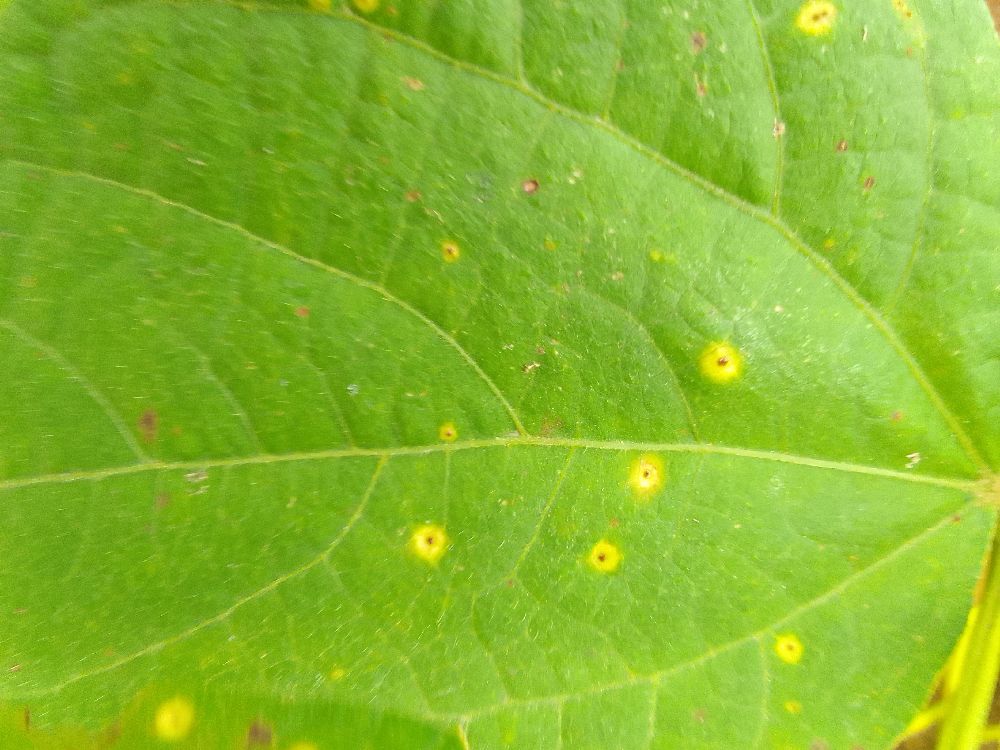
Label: rust